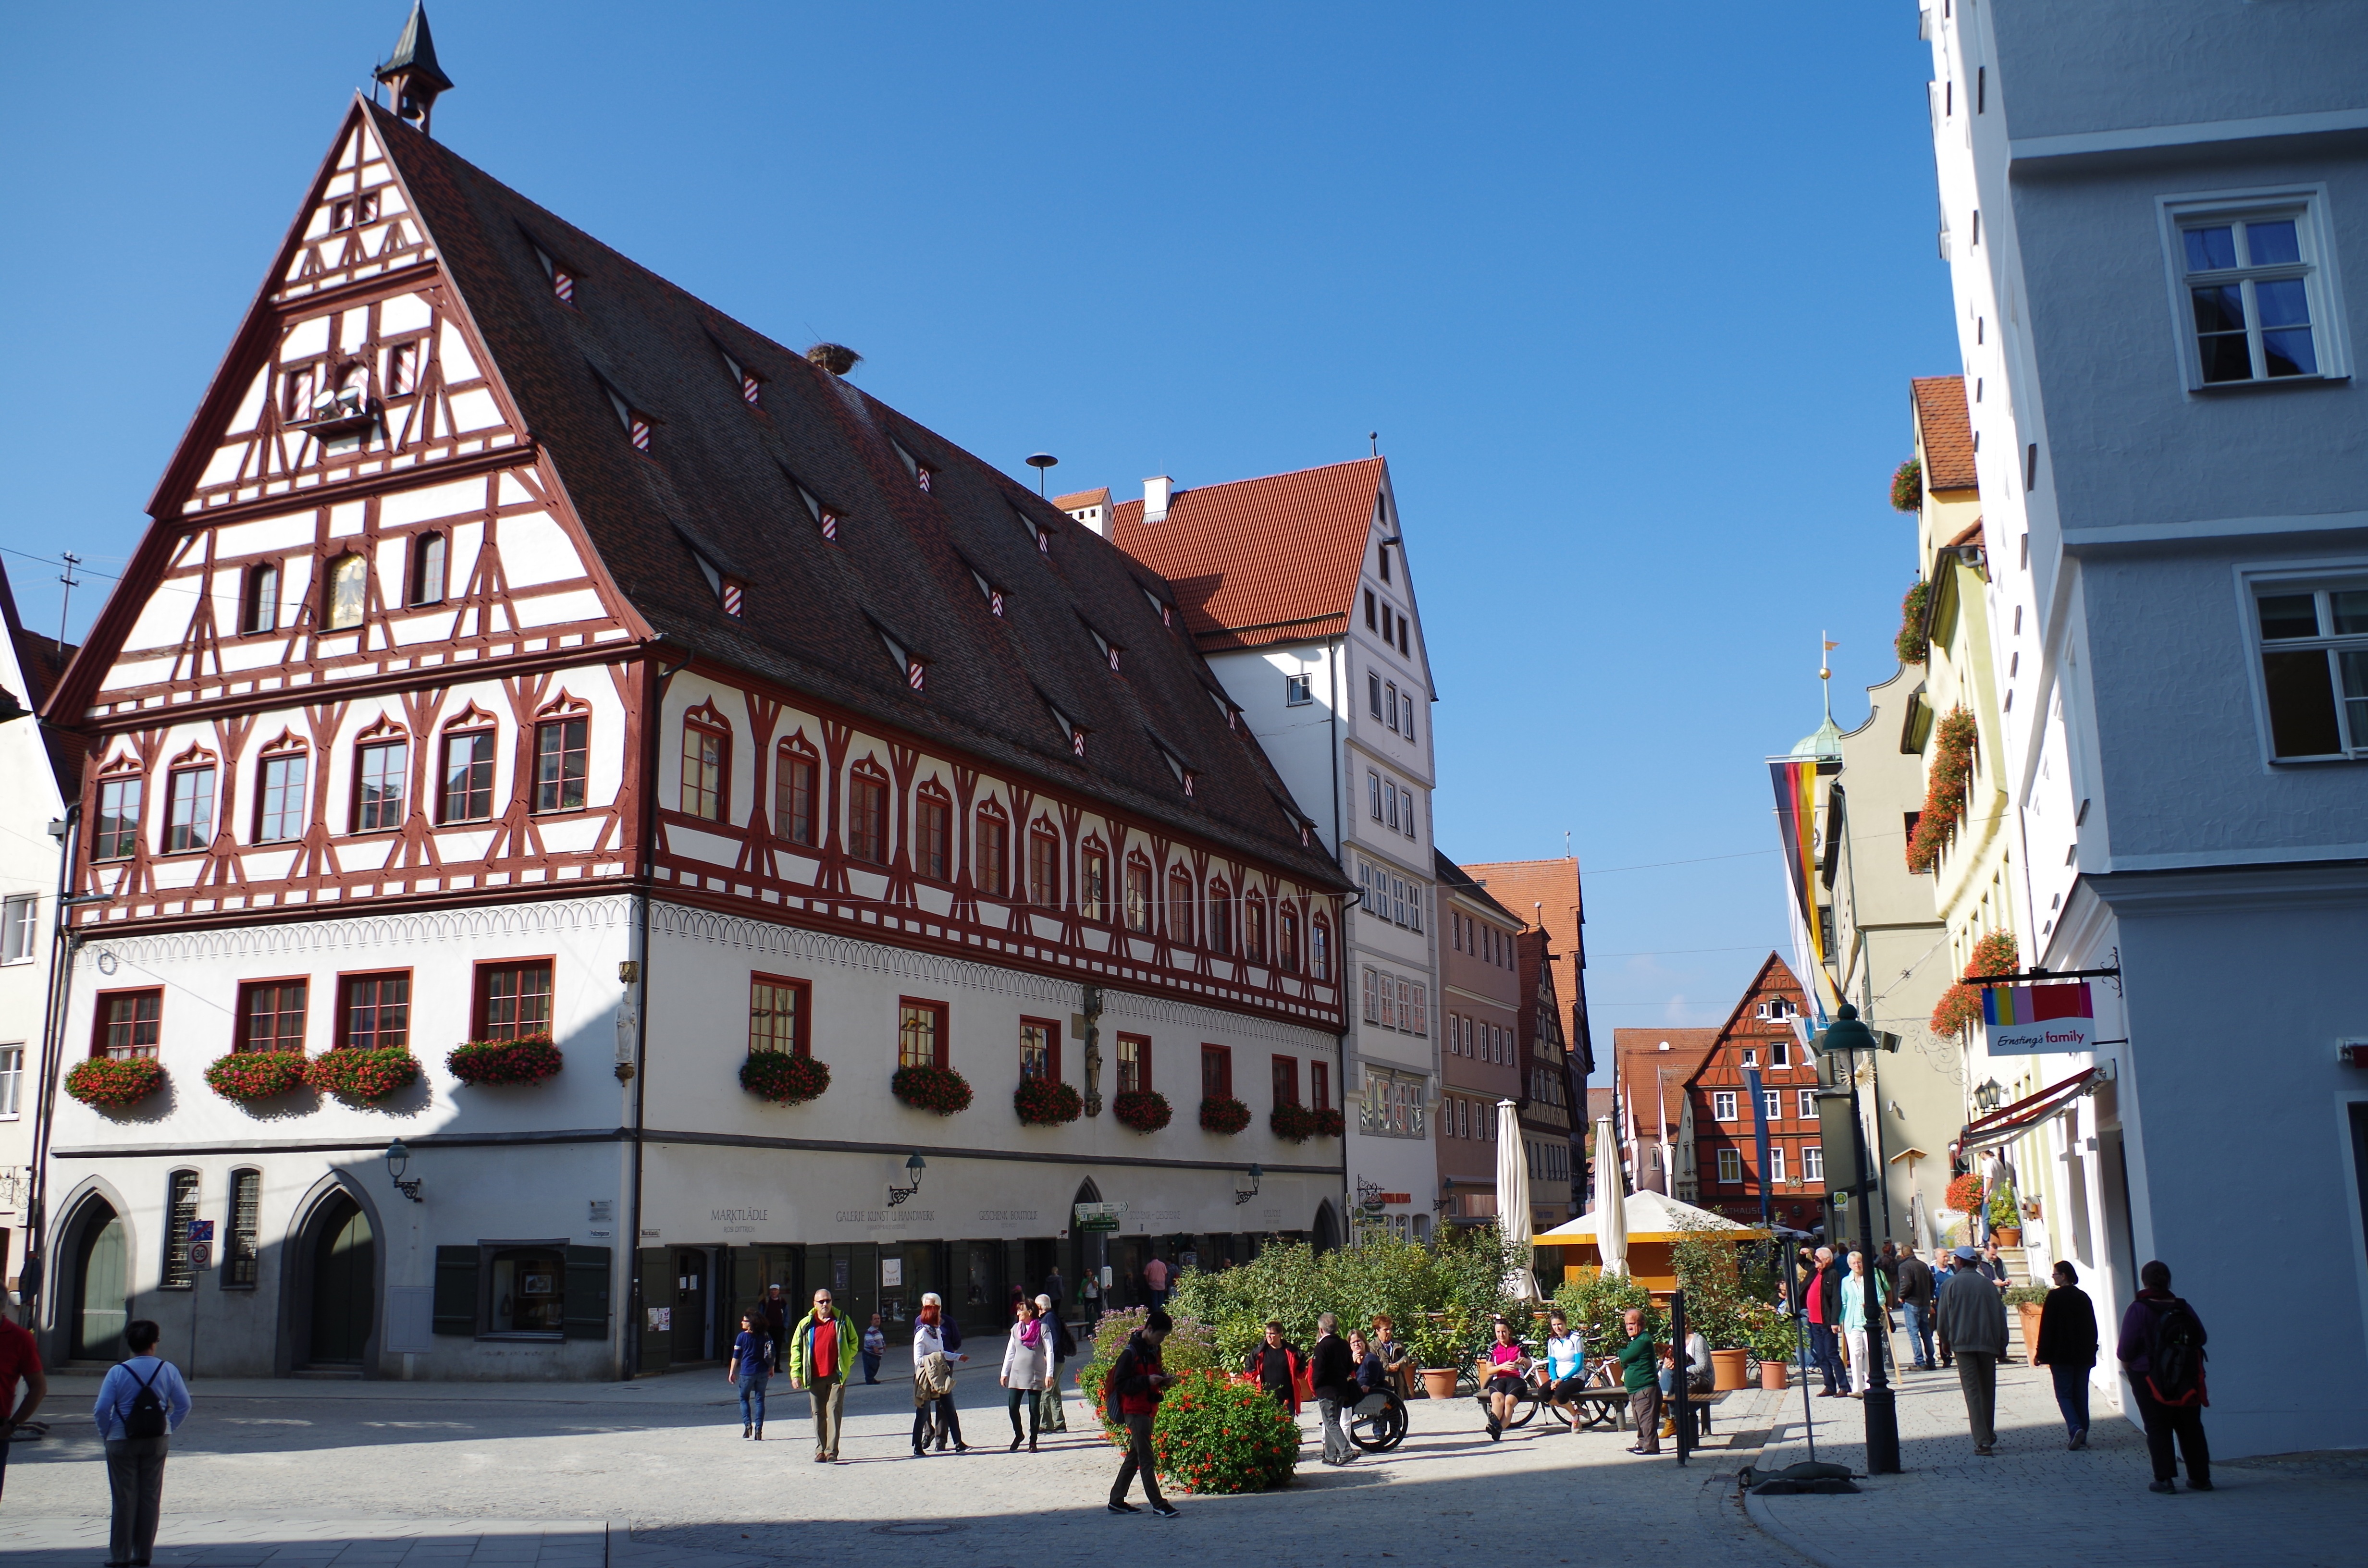
architecture, road, street, house, town, city, cityscape, downtown, plaza, landmark, facade, tourism, old town, town square, bavaria, neighbourhood, truss, urban area, human settlement, n rdlingen